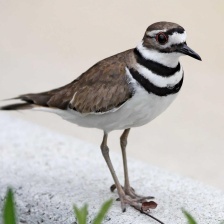
Species: KILLDEAR
Scientific name: CHARADRIUS VOCIFERUS